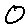
Label: 0